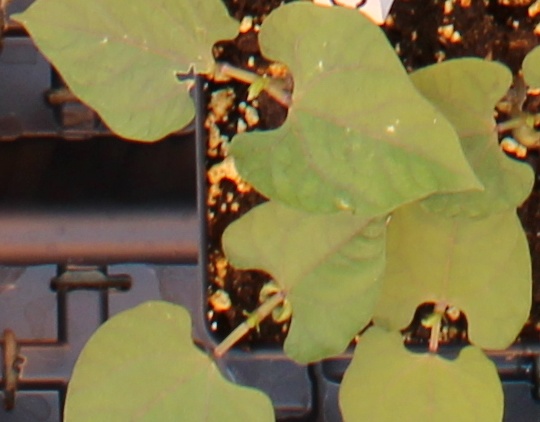
Label: Blackbean